Ericodesma aerodana

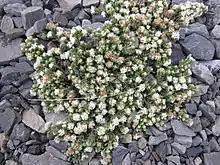
"Pimelea prostrata", larval host species of "E. aerodana".

This species has been classified as having the "At Risk, Declining" conservation status under the New Zealand Threat Classification System. The survival of this moth is dependent upon the survival of its host plants. These are under threat as a result of habitat loss. The moth and its host plant is also under threat by the sea spurge.